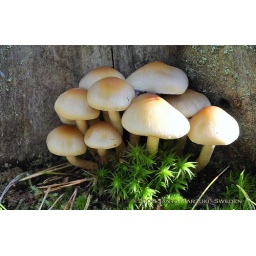
I found them in the forest round the lake close my home